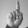
ASL letter: D